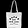
Label: Bag